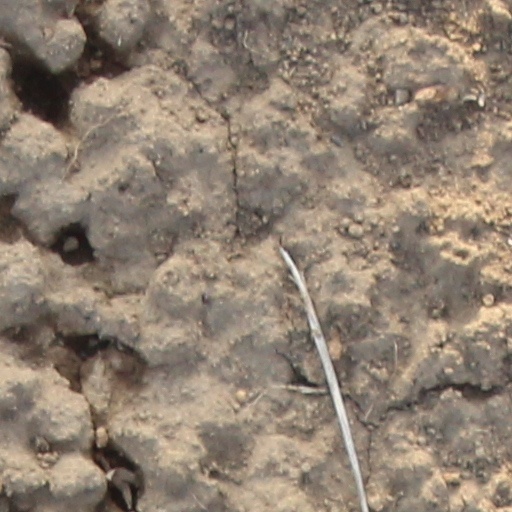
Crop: wheat